City of Joy (1992 film)

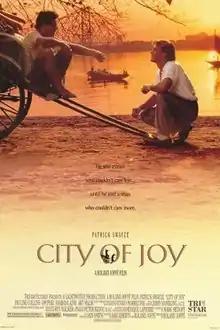
Theatrical release poster

City of Joy (released in the Philippines as Raging Inferno) is a 1992 drama film directed by Roland Joffé, with a screenplay by Mark Medoff. It is based upon the novel of the same name by Dominique Lapierre, which looks at poverty in then-modern India, specifically life in the slums. The film stars Patrick Swayze, Pauline Collins, Om Puri and Shabana Azmi. The film was the second collaboration between Joffé and costume designer Judy Moorcroft.